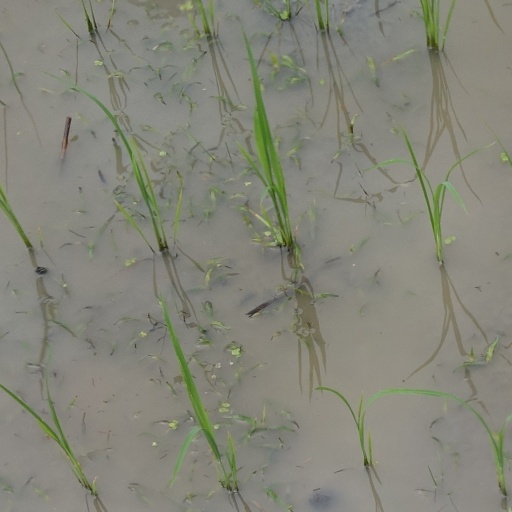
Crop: rice